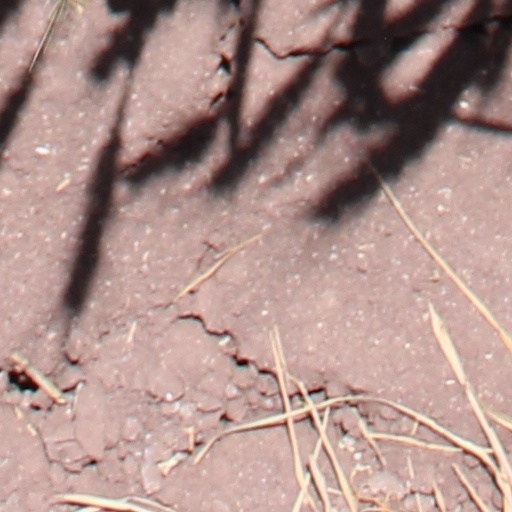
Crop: wheat